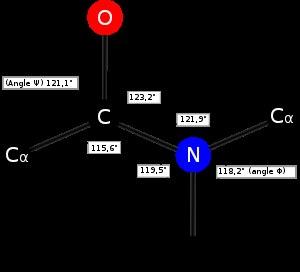
Une liaison peptidique est une liaison covalente qui s'établit entre la fonction carboxyle portée par le carbone α d'un acide aminé et la fonction amine portée par le carbone α de l'acide aminé suivant dans la chaîne peptidique. La liaison peptidique correspond à une fonction amide dans le cas particulier de certaines molécules biologiques. La liaison peptidique est une liaison plane et rigide.